Établissement public à caractère scientifique, culturel et professionnel

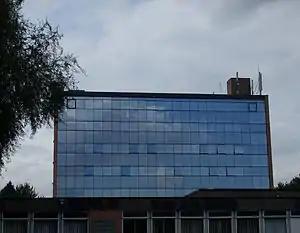
École centrale de Lille

These higher education institutes with a university-equivalent status are managed by a board of directors, assisted by a scientific council and a board of studies and academic life. Chairman of the Board of Directors is elected from among persons outside of the institute. The director is appointed by the Minister of Higher Education for a period of 5 years.